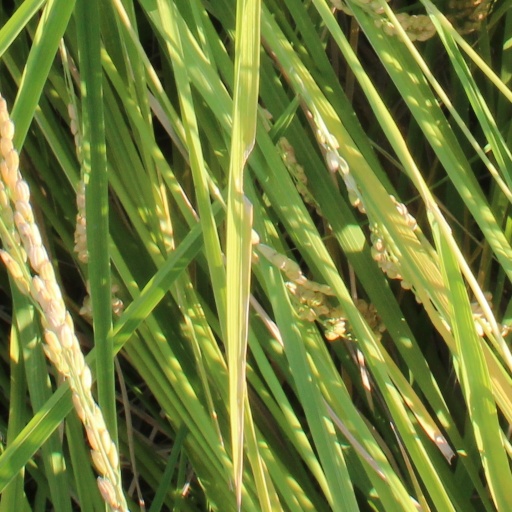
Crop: rice